European Rugby Champions Cup

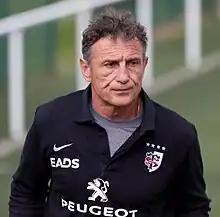
Guy Novès, the only coach to have won the tournament on four occasions

The European Player of the Year award was introduced by ERC in 2010. Ronan O'Gara received the inaugural award, being recognised as the best player over the first 15 years of ERC tournaments. Following the creation of the European Rugby Champions Cup, the new organisers, EPCR, continued to award a Player of the Year accolade, with the first going to Clermont full-back Nick Abendanon. In the 2016/17 season it was announced that the award would change name to the Anthony Foley Memorial Award after the passing of Munster Head Coach. The first winner of this since the change in title was Saracens fly half Owen Farrell.